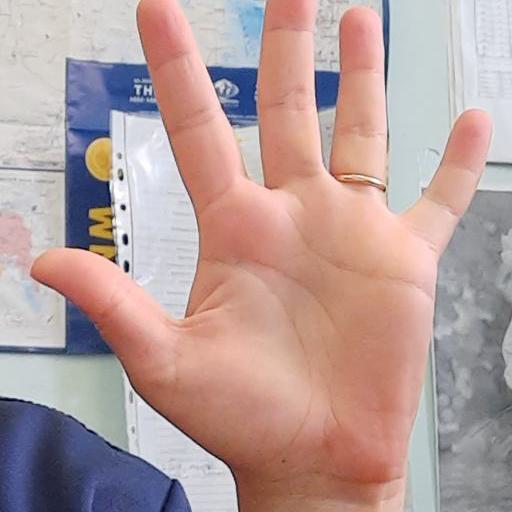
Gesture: palm